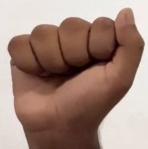
ASL sign: A